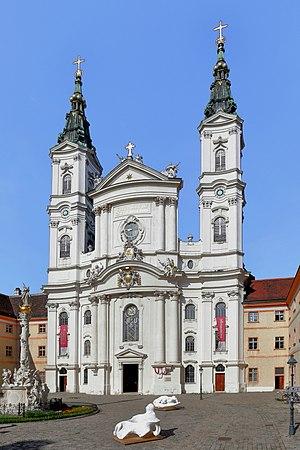
L’église des Piaristes Maria Treu de Vienne est une église catholique romaine de Vienne, dans l'arrondissement de Josefstadt.